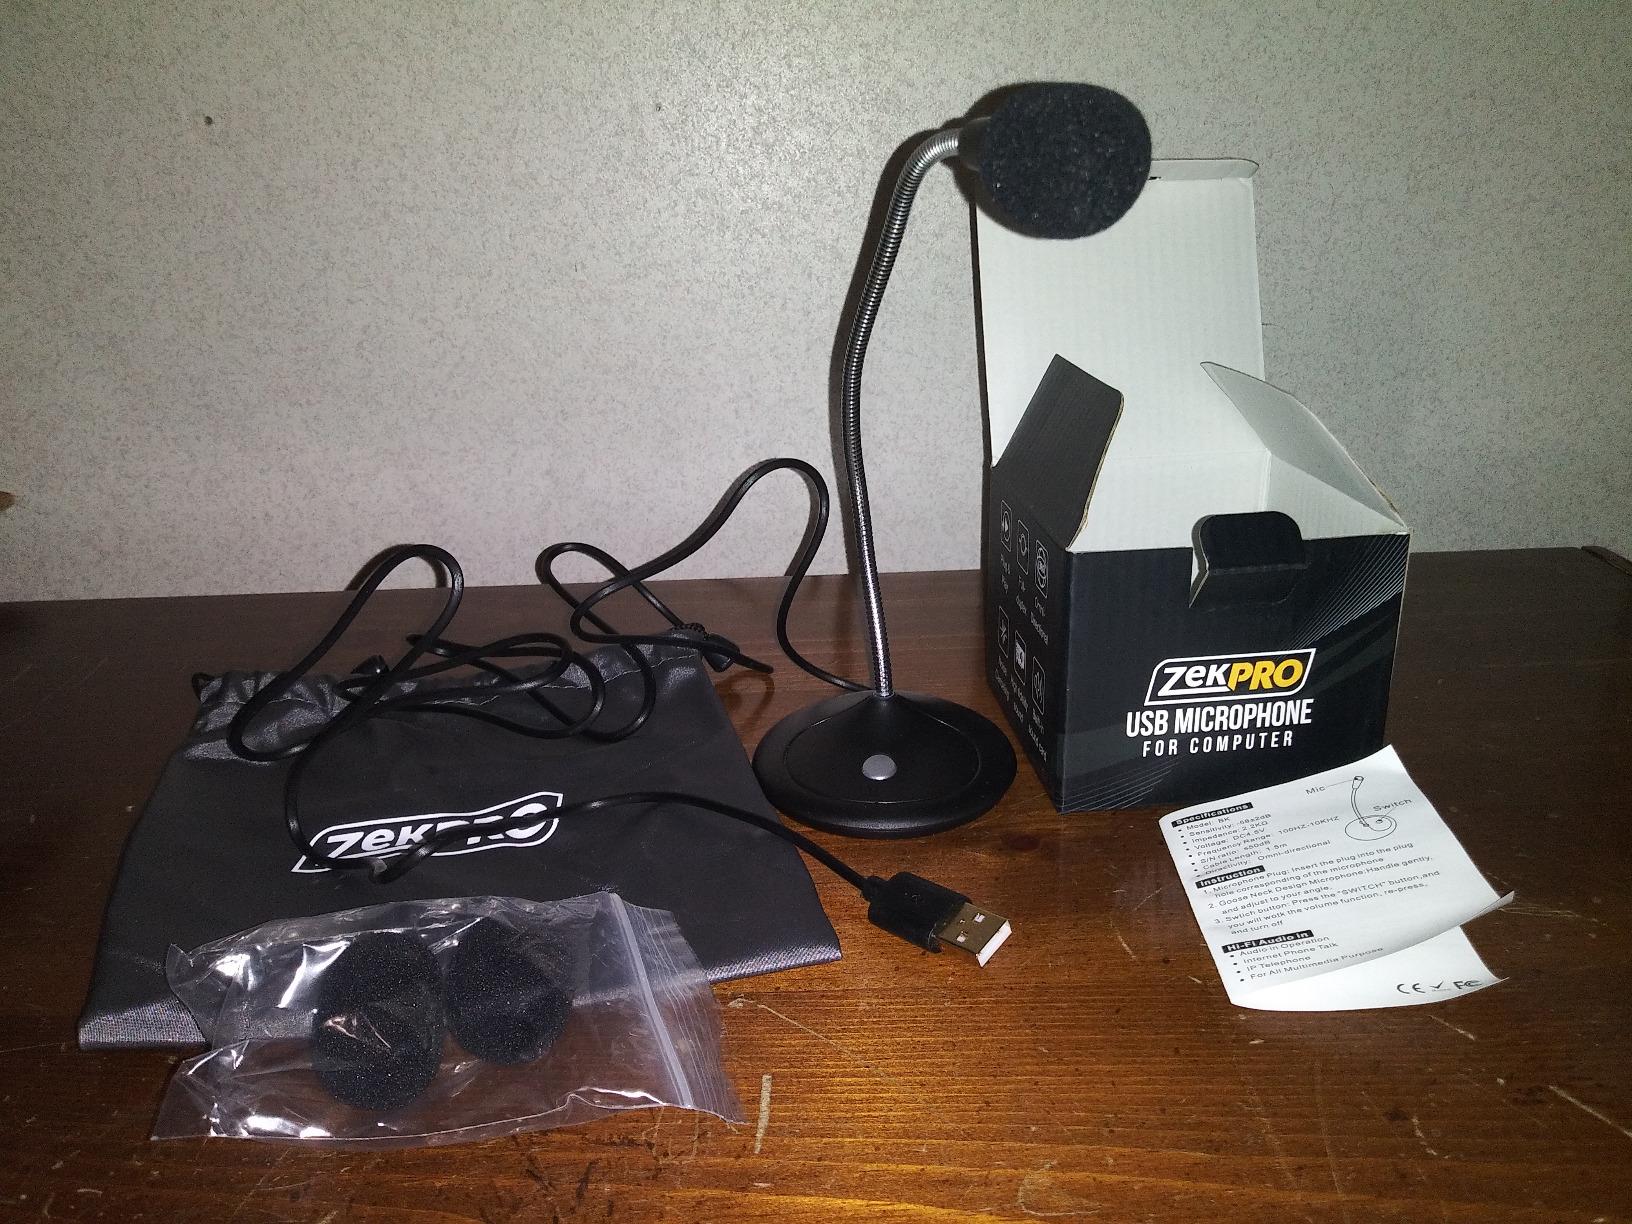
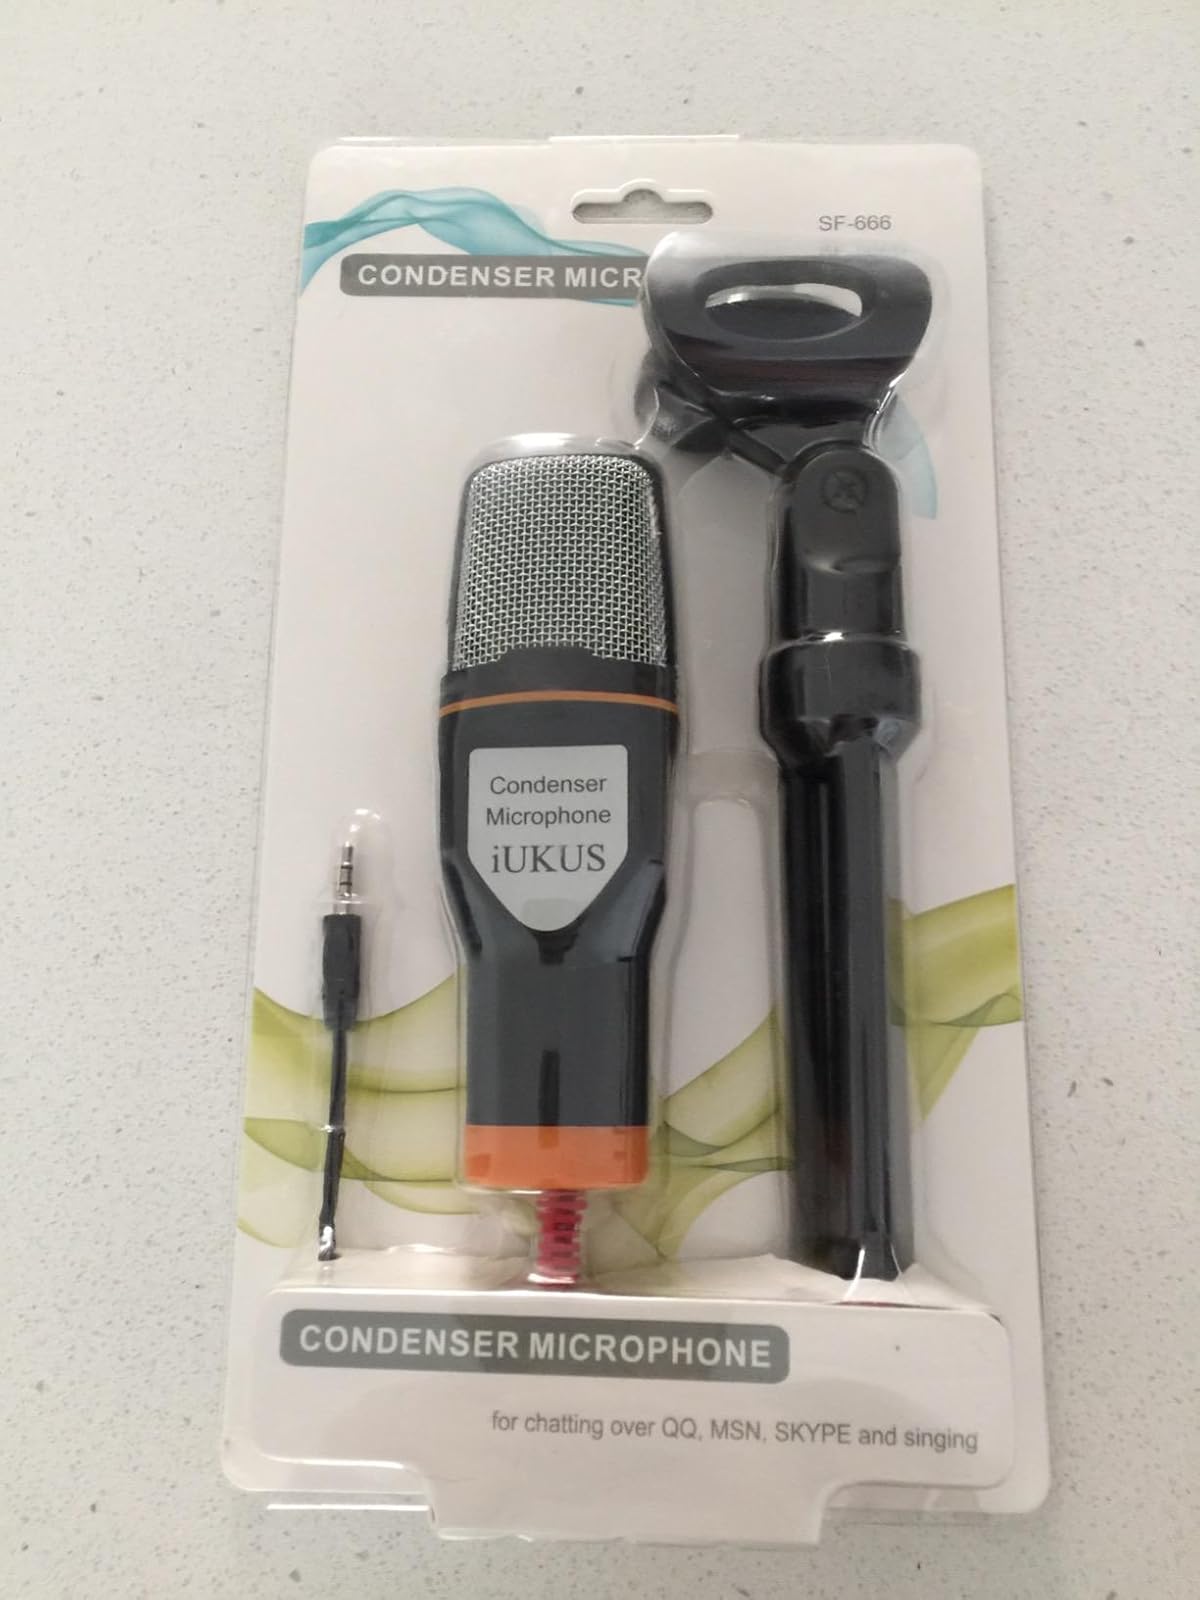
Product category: microphone
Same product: no